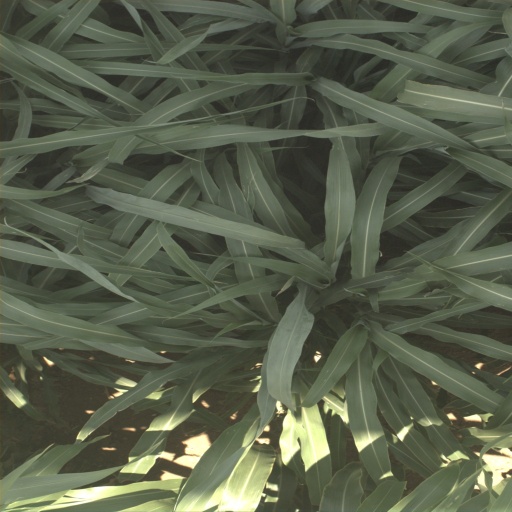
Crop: sorghum